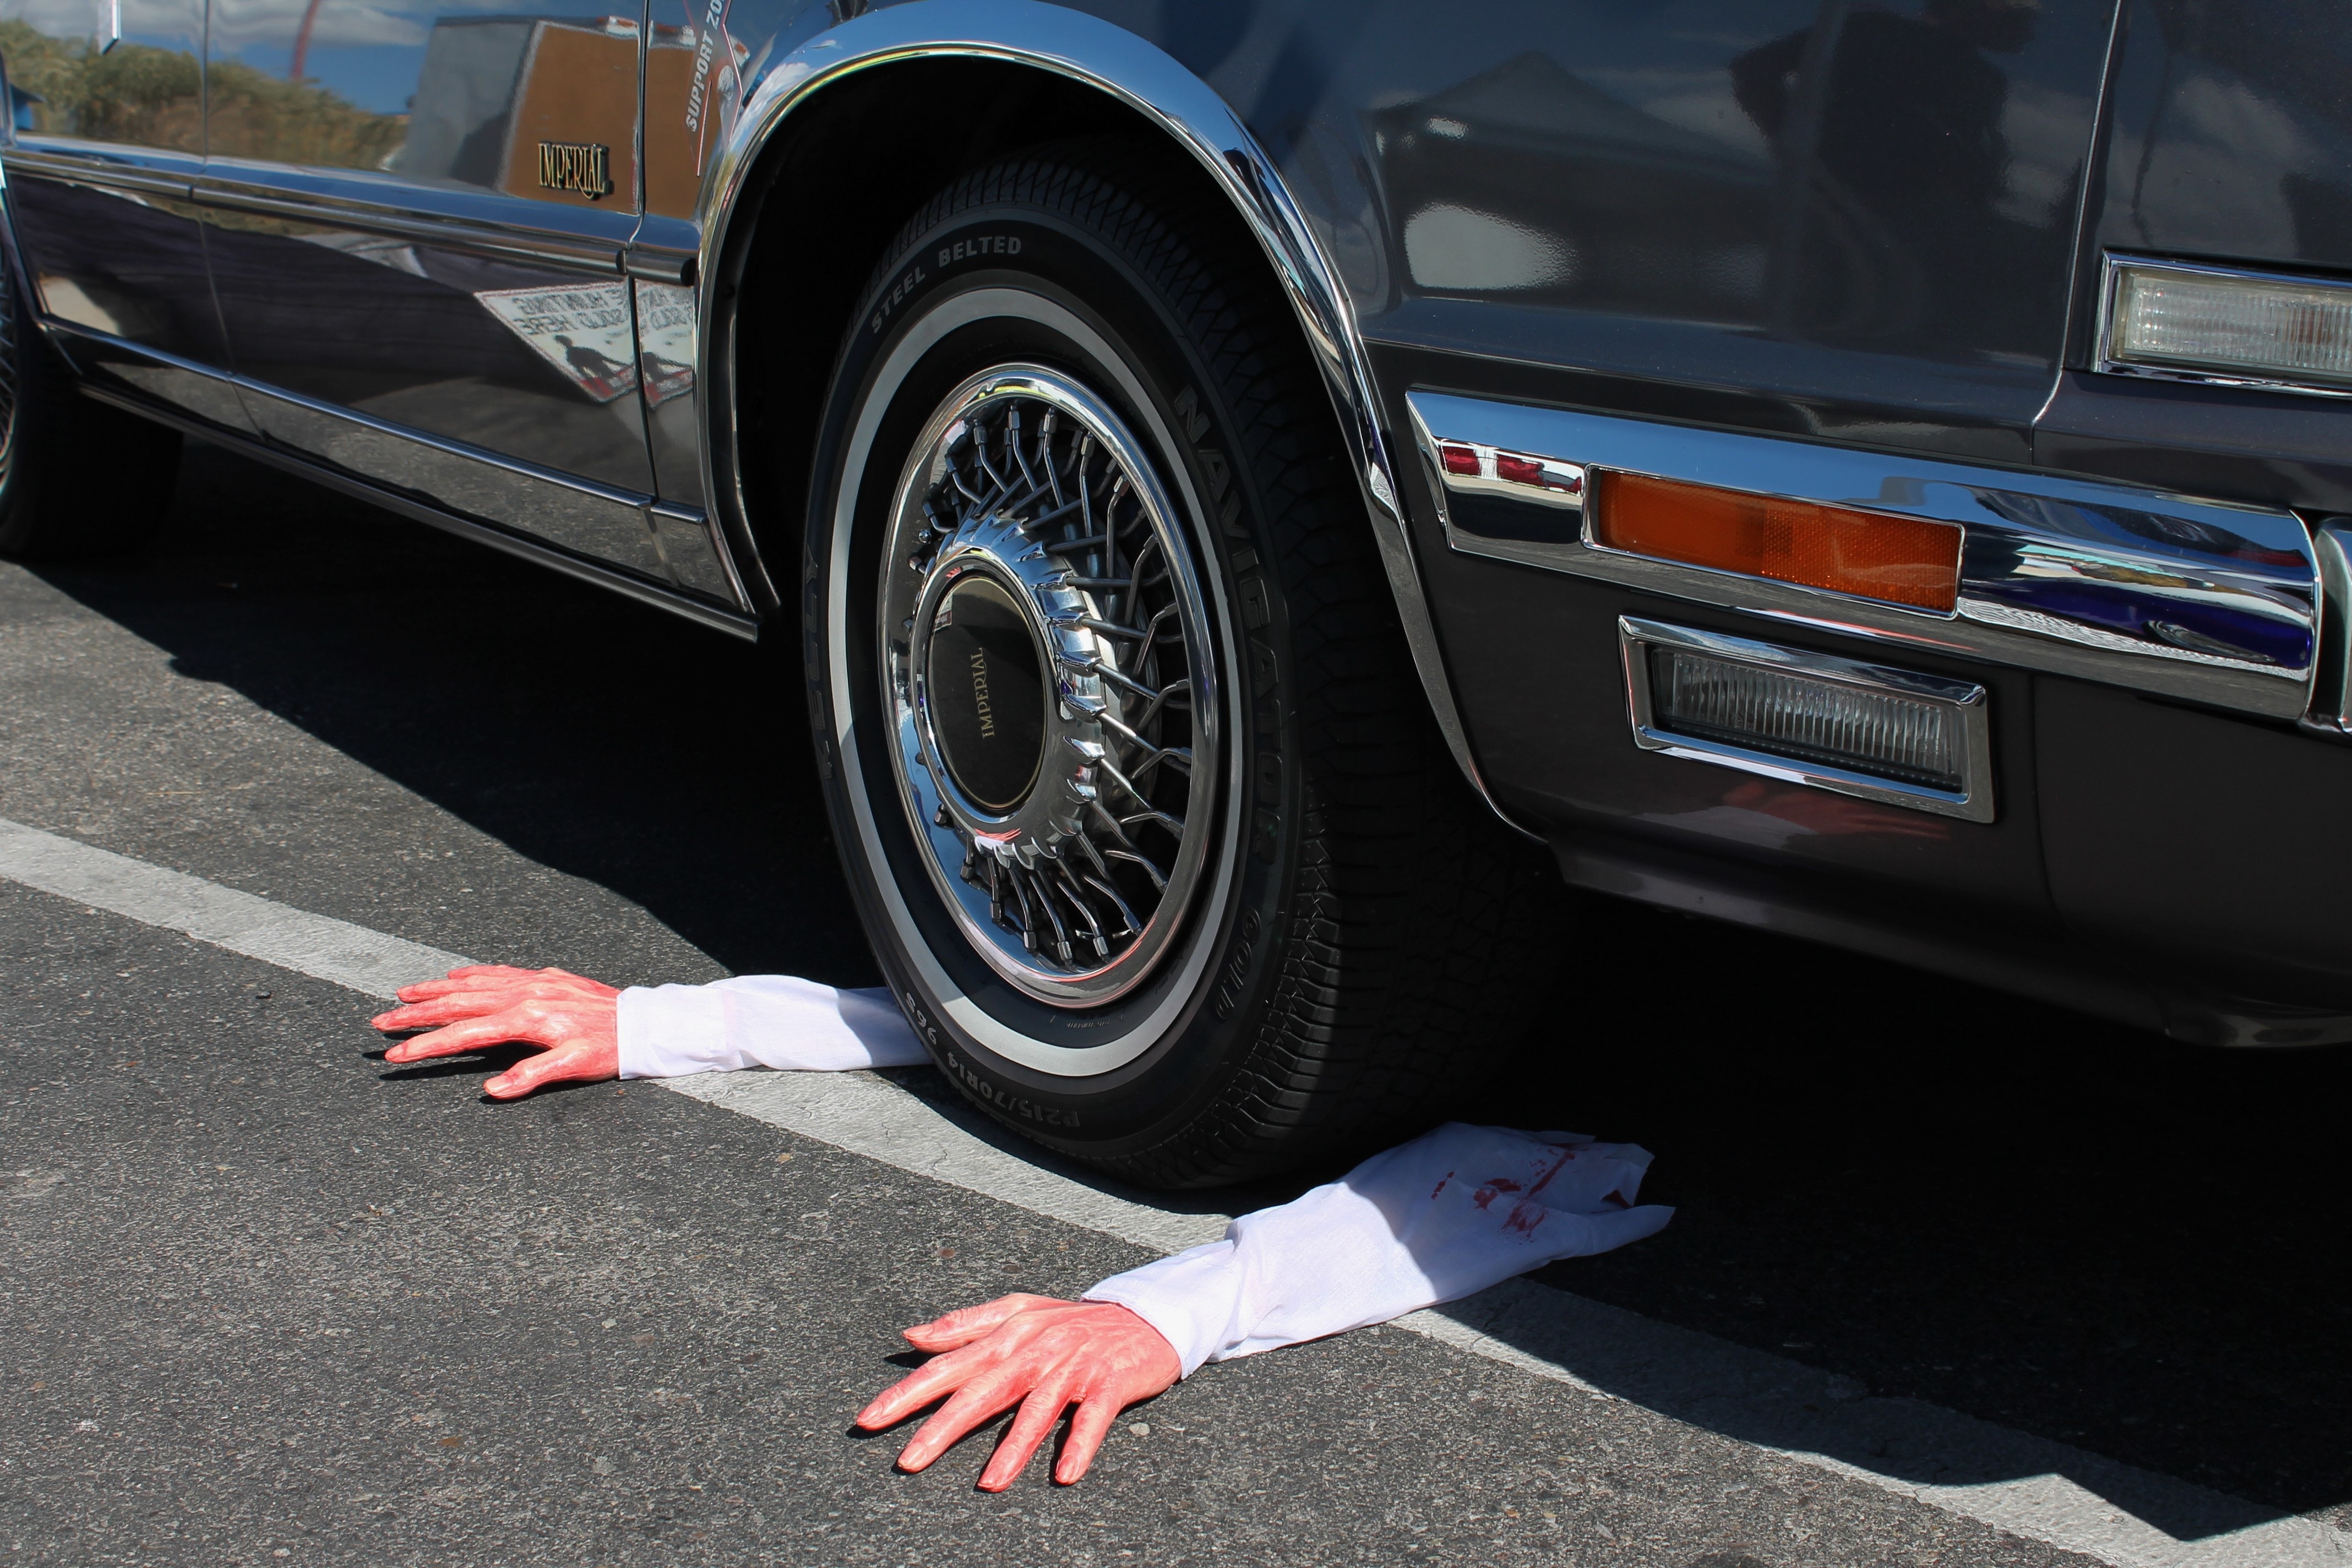
car, wheel, spooky, vehicle, halloween, holiday, dead, death, gothic, bone, sports car, motor vehicle, bumper, scary, fear, sedan, creepy, ghost, terror, fantasy, skeleton, horror, haunted, nightmare, haunting, injury, scared, trick or treat, halloween background, halloween decor, halloween decorations, all hallow's eve, octoberfest, paranormal, ghost hunter, paranormal investigation, skeleton decoration, terrified, ghost investigation, macabre, severed arms, vehicular death, severed limb, severed, workplace injury, workplace death, car crash death, deceased, compensation, life insurance, prank, antique car, auto show, land vehicle, automobile make, automotive exterior, automotive design, luxury vehicle, performance car